Clapham

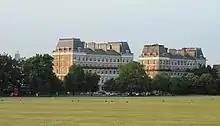
Clapham Common at

Clapham is a district in south west London, England, lying mostly within the London Borough of Lambeth, but with some areas (including Clapham Common) extending into the neighbouring London Borough of Wandsworth.